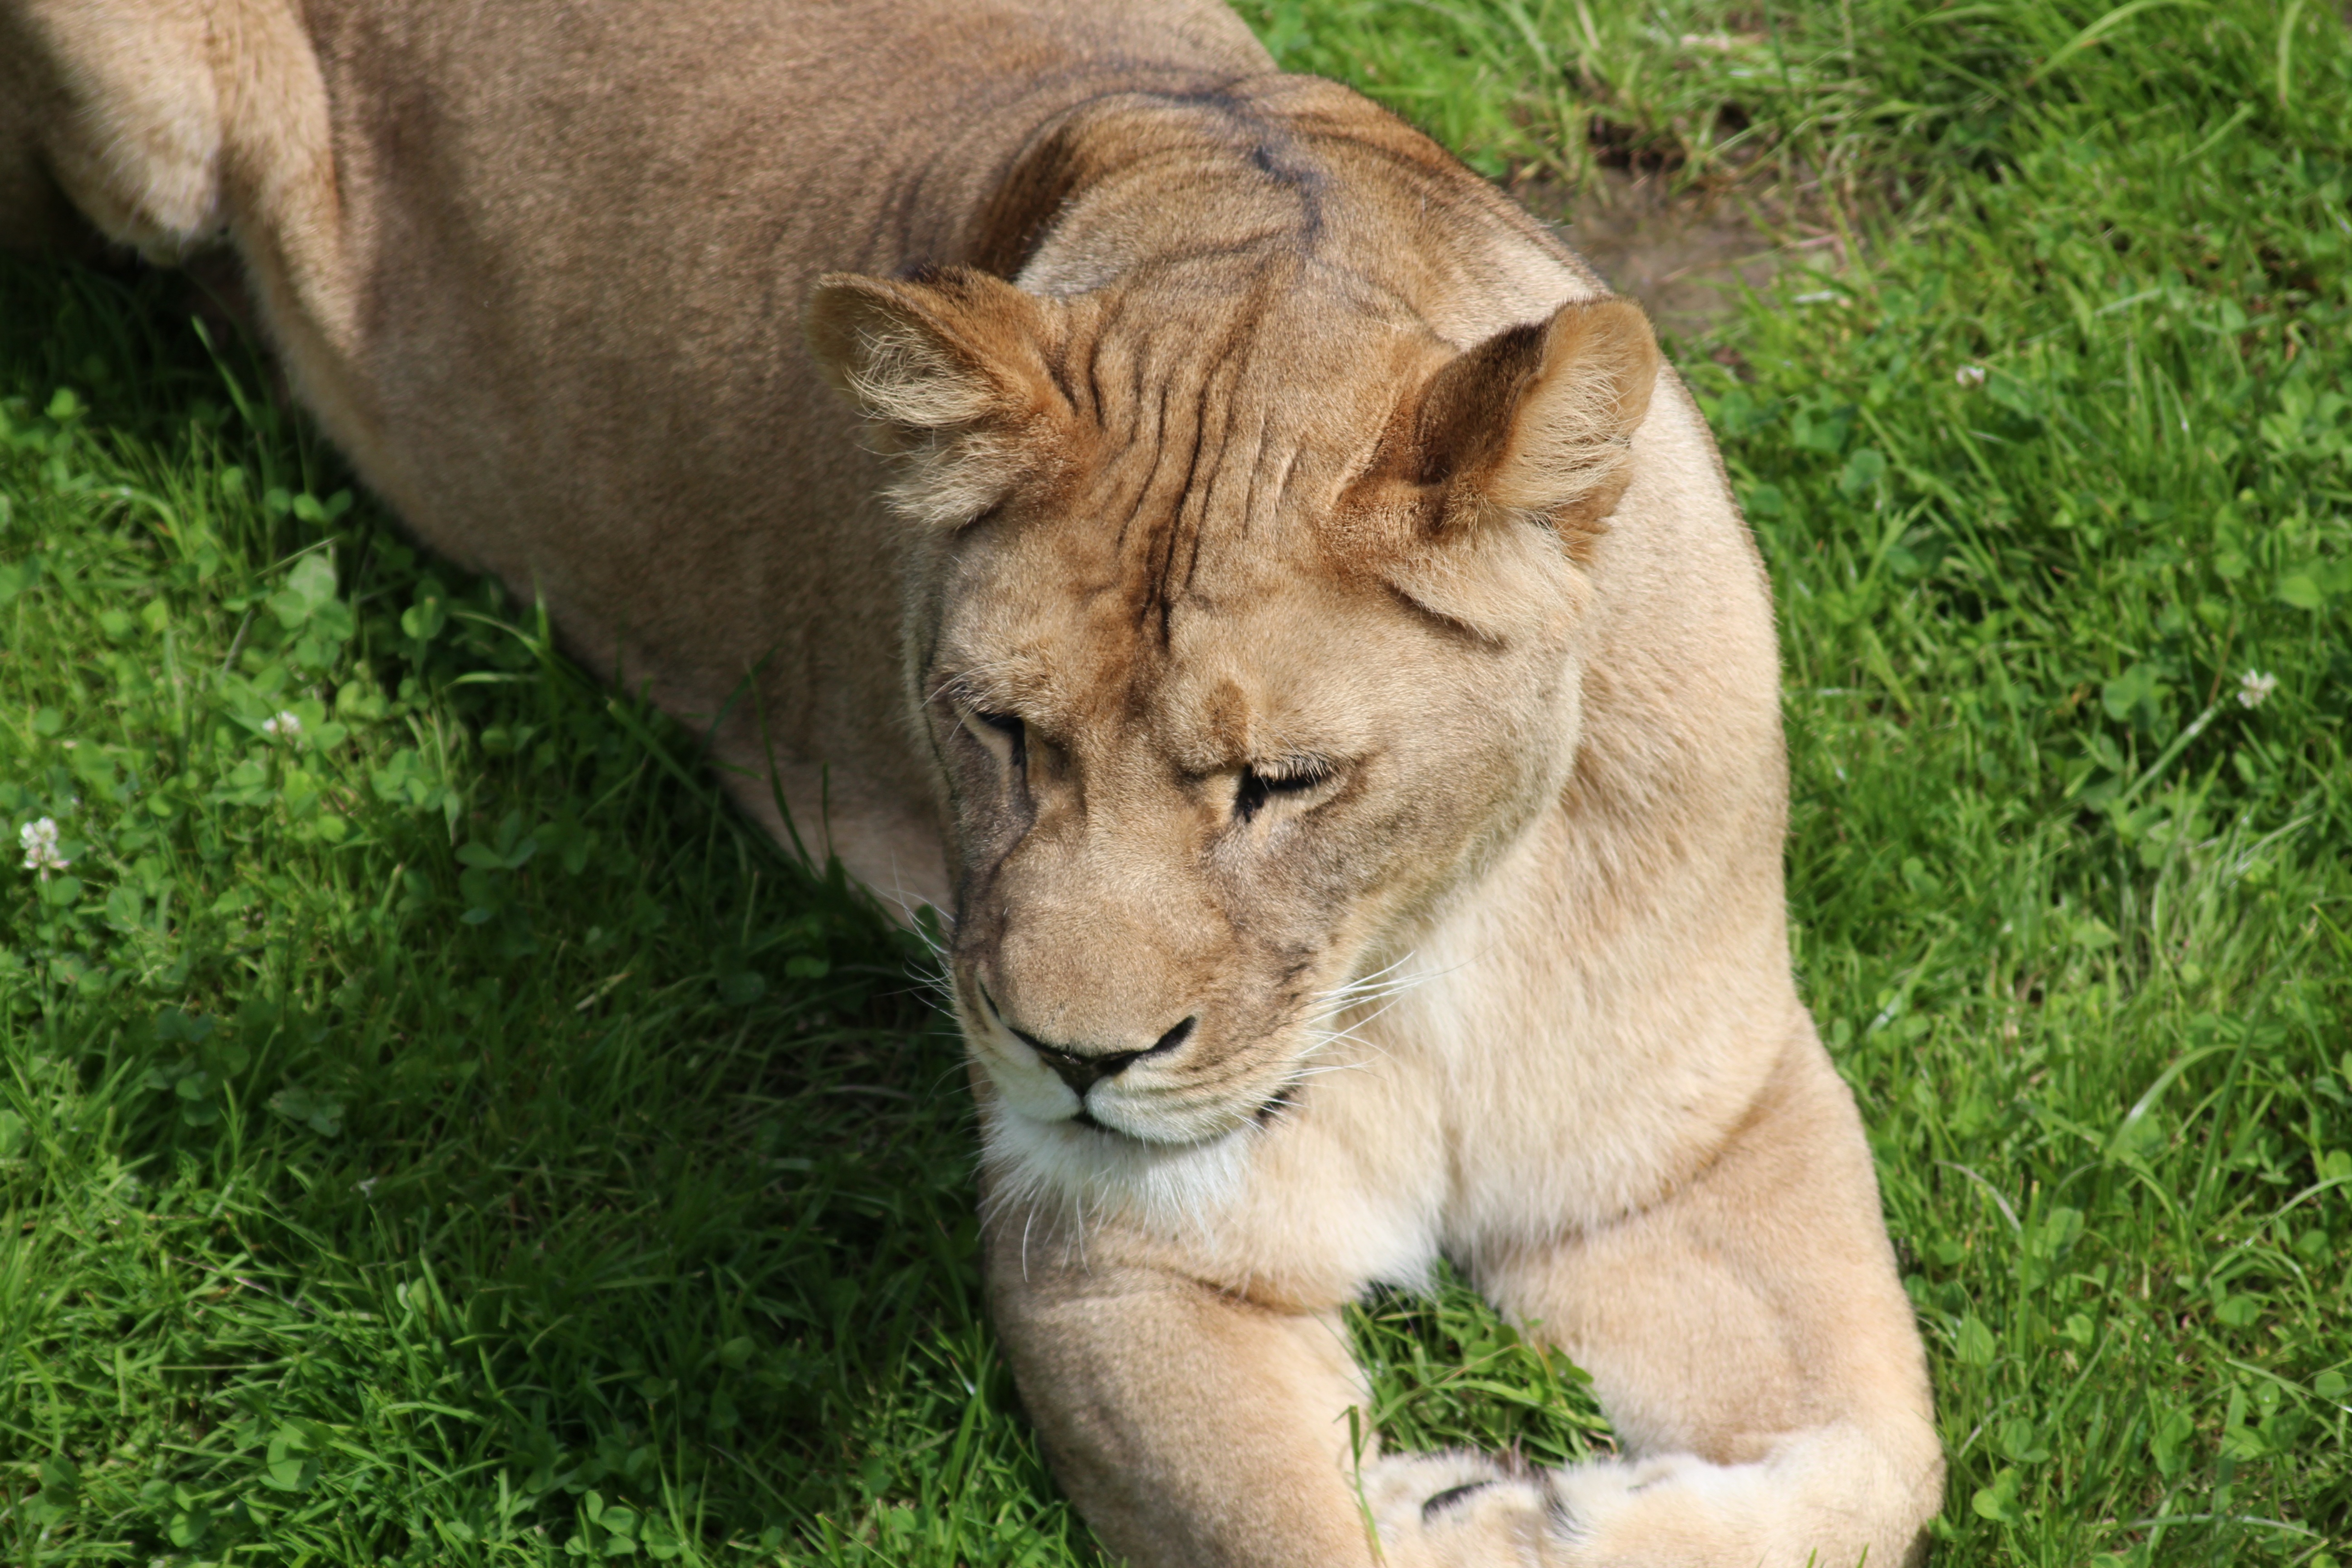
adventure, animal, wildlife, wild, zoo, cat, mammal, predator, close, fauna, lion, lioness, big cat, vertebrate, wildcat, animal world, safari, puma, big cats, cat like mammal, dog breed group, masai lion